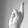
ASL letter: R